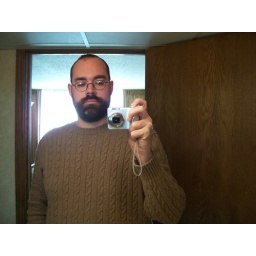
Reflection in the bathroom mirror